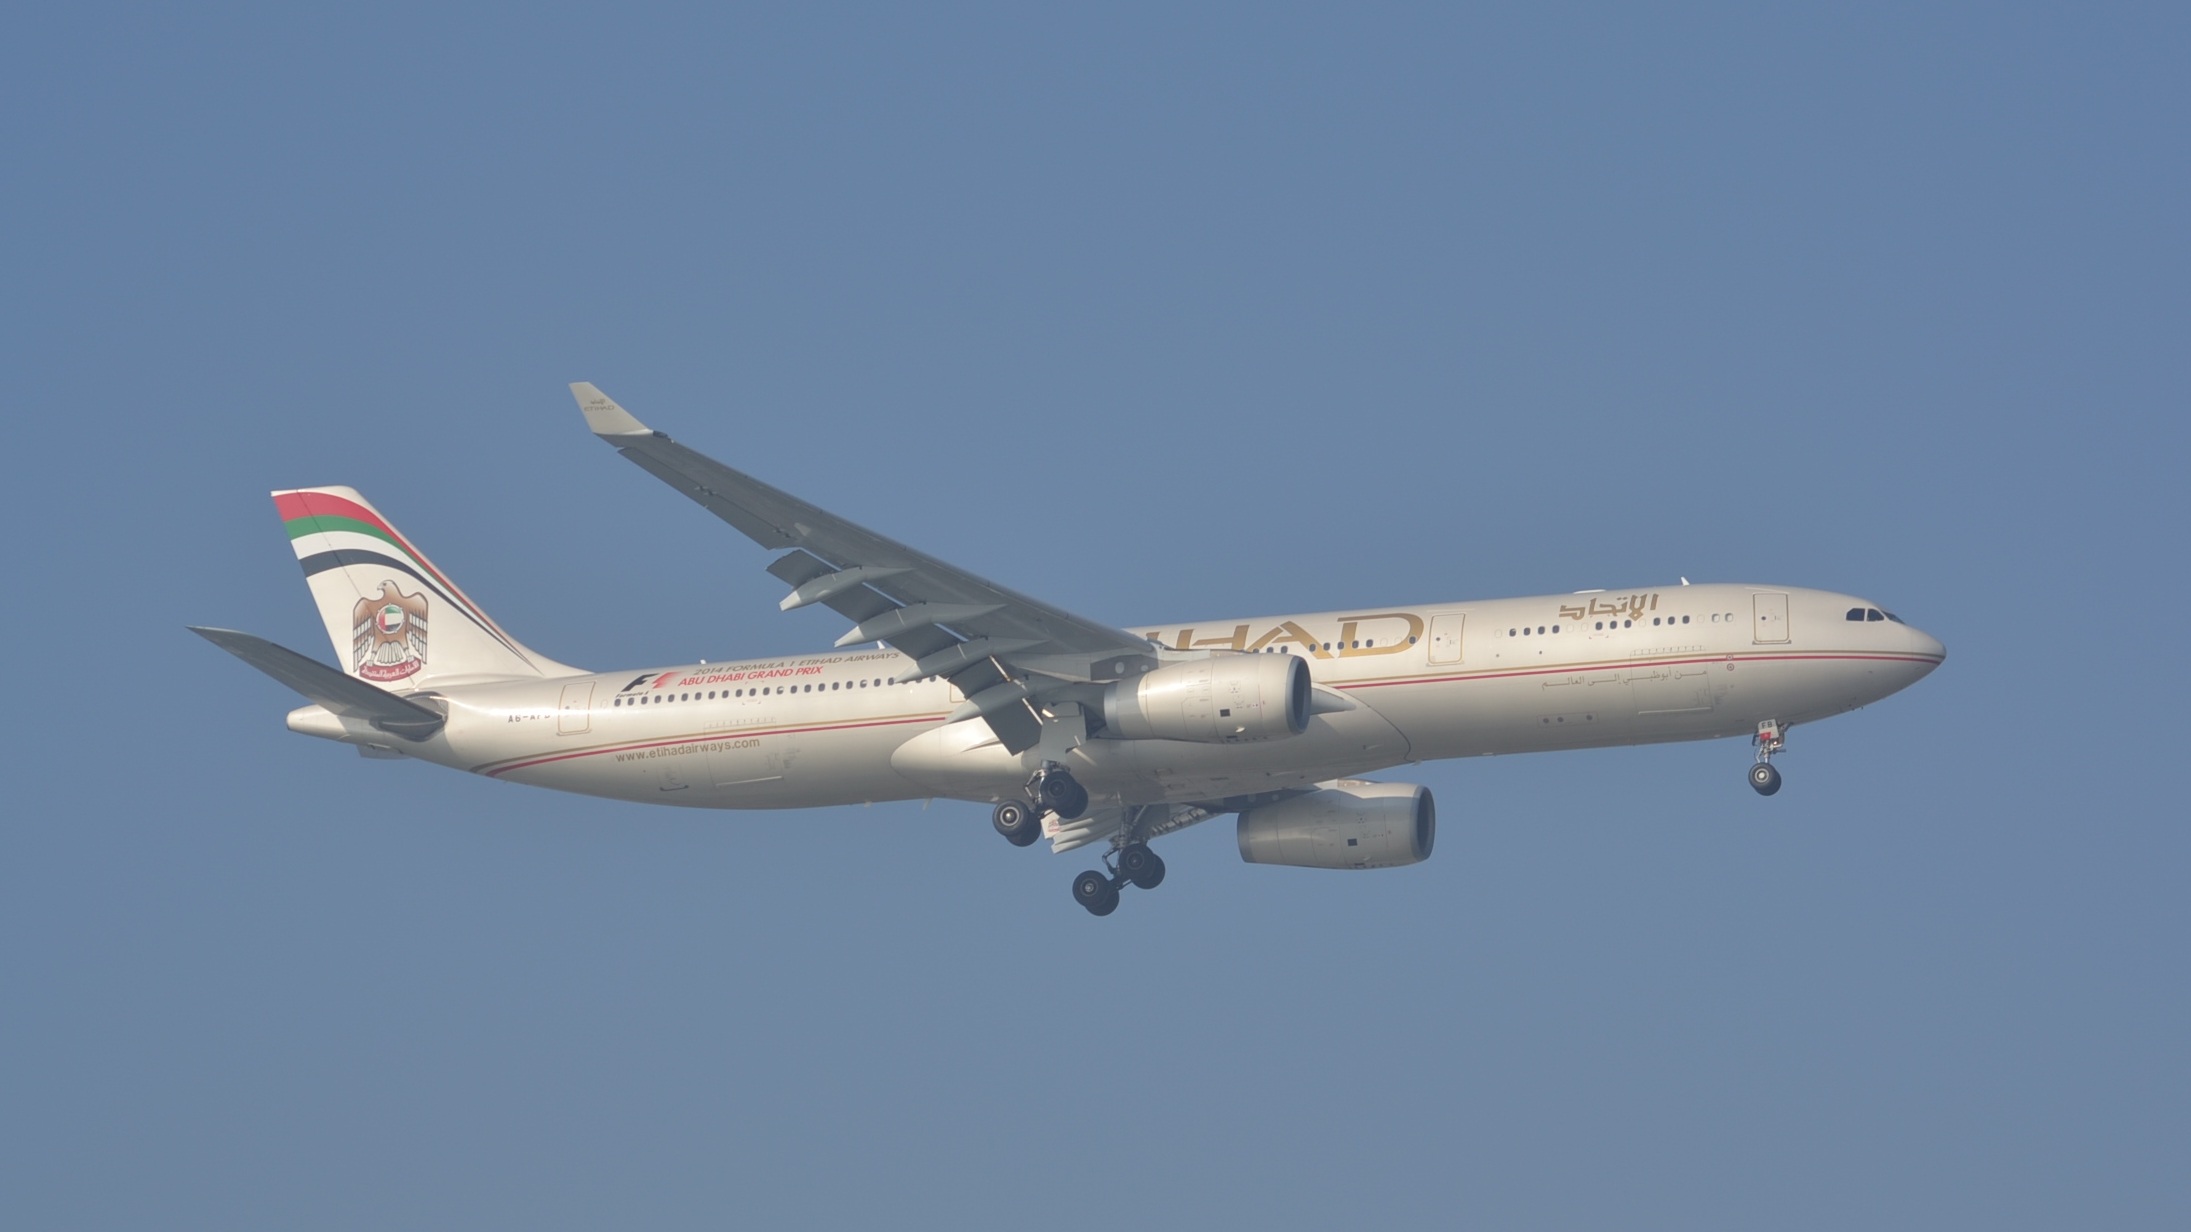
airport, airplane, plane, aircraft, vehicle, airline, aviation, flight, airliner, istanbul, airbus, boeing, takeoff, in the air, jet aircraft, airbus a330, boeing 787 dreamliner, boeing 777, etihad, taking off, boeing 767, air travel, atmosphere of earth, wide body aircraft, narrow body aircraft, airbus a320 family, air line